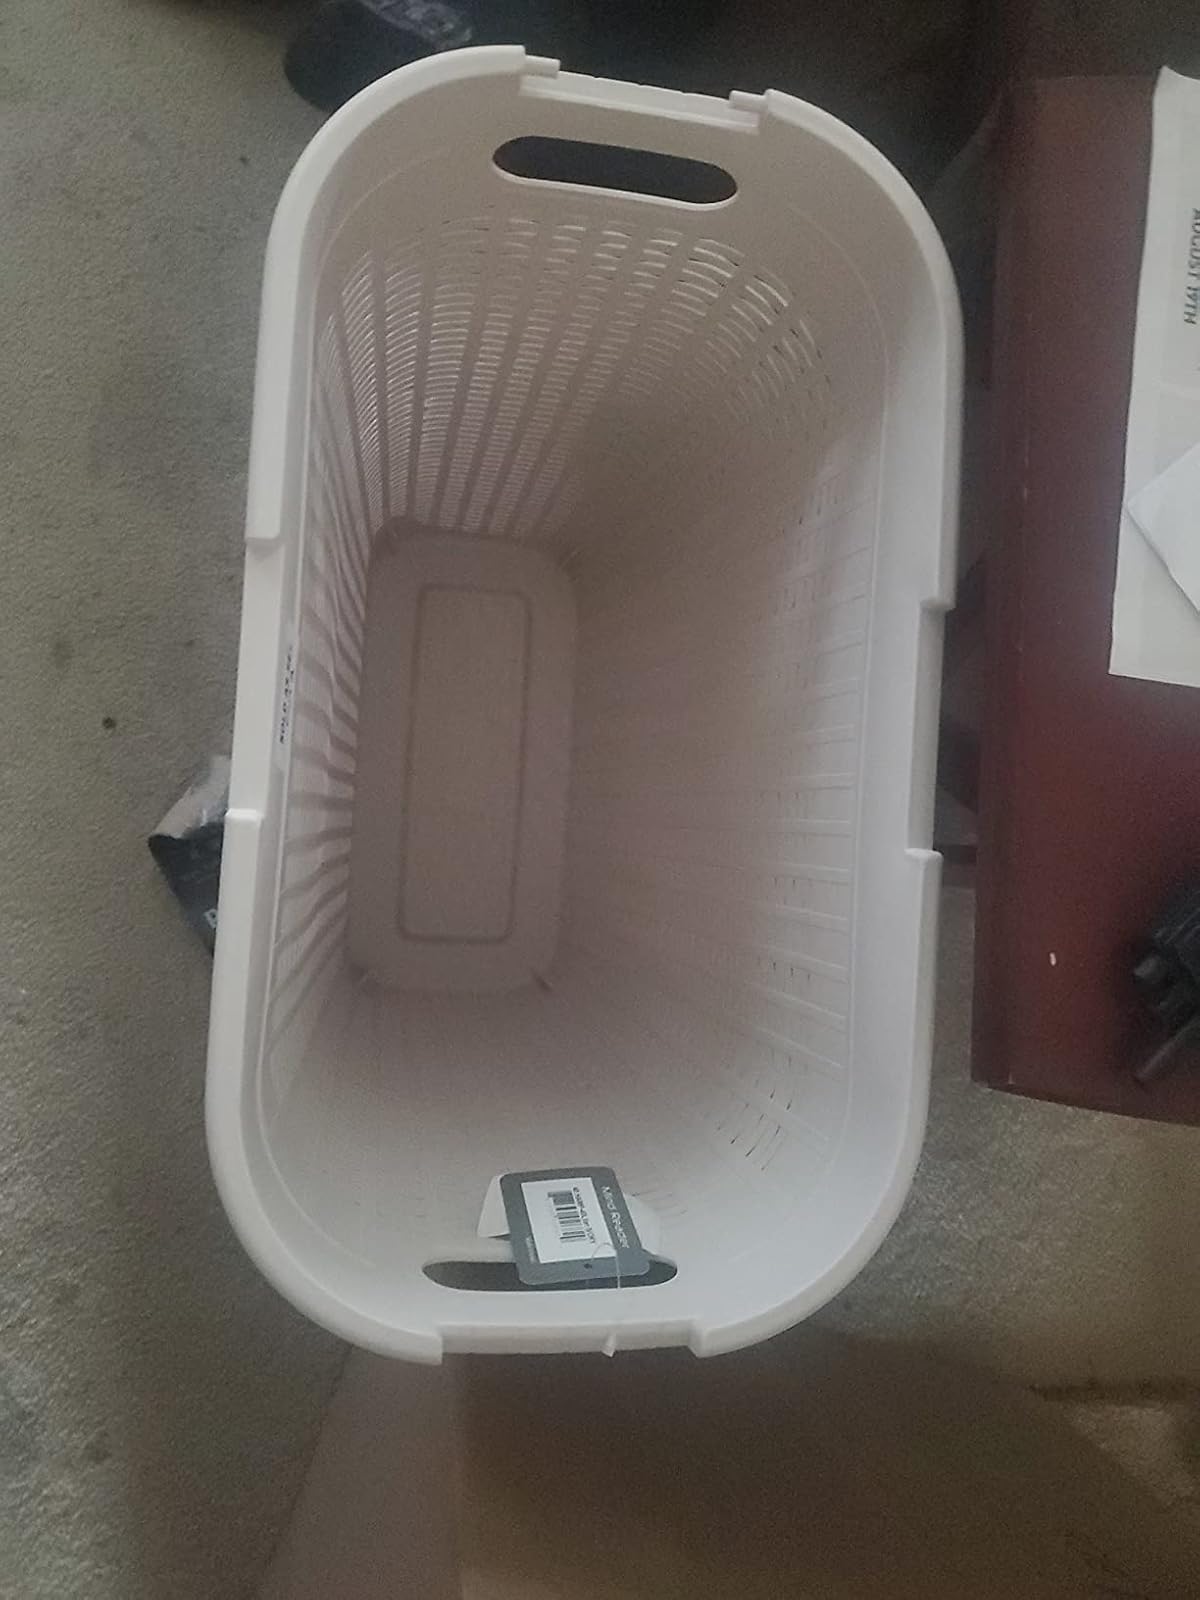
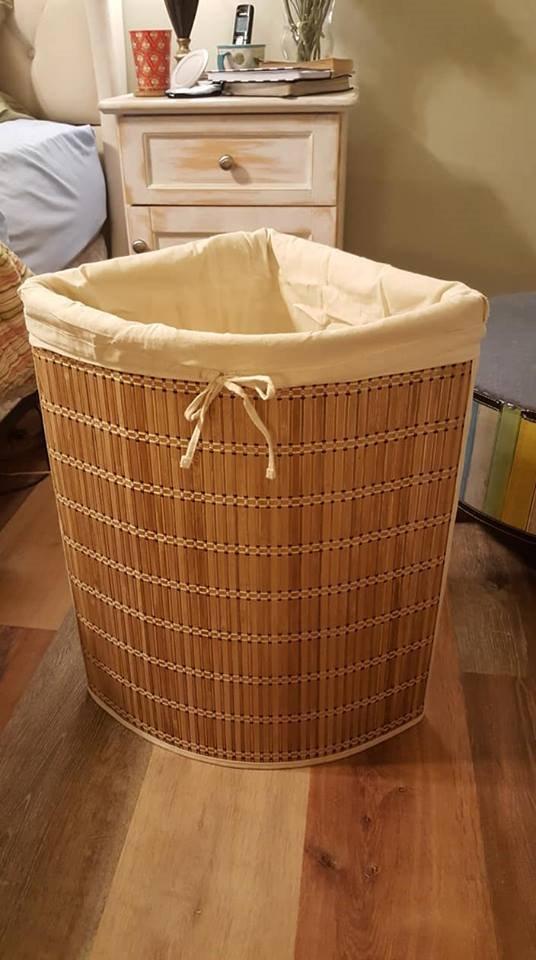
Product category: items_hamper
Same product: no